Texaco Service Station (Bristow, Oklahoma)

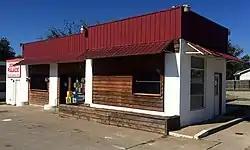

The Texaco Service Station, at 201 W. 4th Ave. in Bristow, Oklahoma, was built in 1923. It was listed on the National Register of Historic Places in 1995.